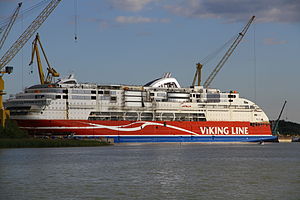
Viking Grace
Viking Grace på værftet i Åbo i august 2012.
M/S Viking Grace er en cruisefærge bygget for det finske rederi Viking Line. Skibet indsattes i januar 2013 på ruten mellem Stockholm i Sverige og Åbo i Finland via Mariehamn på Ålandsøerne. Skibet drives med flydende naturgas som primære brændstofkilde.